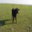
Label: cattle